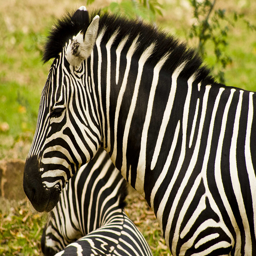
Pair of zebras in open enclosure on sunny day.
Two zebras are pictured against a grassy background.
A couple of zebra standing on top of a grass covered field.
a mother zebra and her baby stand next to each other
a couple of zebras that are standing in a field